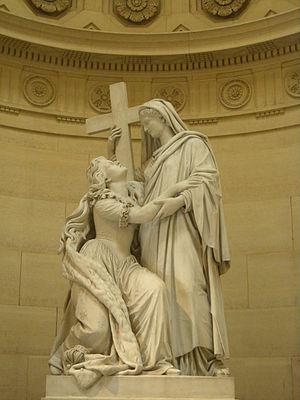
Jean-Pierre Cortot, né à Paris le 20 août 1787 et mort dans la même ville le 12 août 1843, est un sculpteur français.
La chapelle expiatoire est une chapelle du 8ᵉ arrondissement de Paris, située au 29 rue Pasquier, construite dans le square Louis-XVI, à l’emplacement de l’ancien cimetière de la Madeleine où avaient été inhumés les corps de Louis XVI et de Marie-Antoinette avant leur transfert à la basilique Saint-Denis le 21 janvier 1815. Certains gardes suisses tués lors de la prise du palais des Tuileries, le 10 août 1792 y sont aussi inhumés.